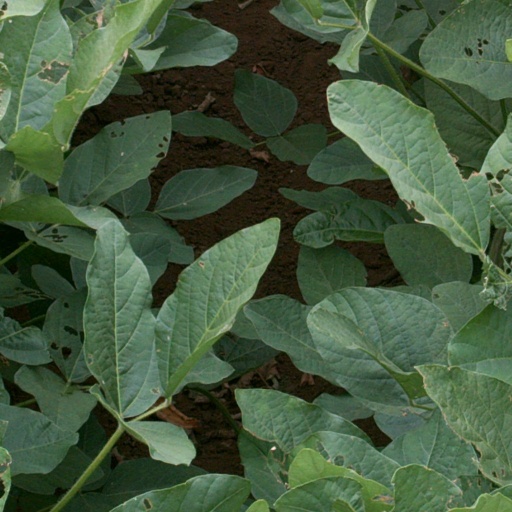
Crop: soybean